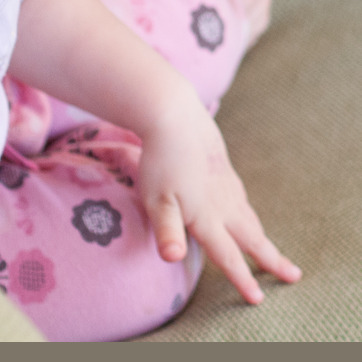
Material: skin